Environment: lab
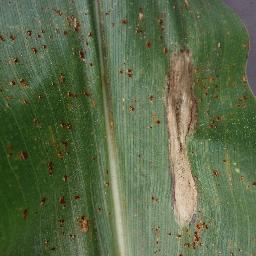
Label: northern_corn_leaf_blight